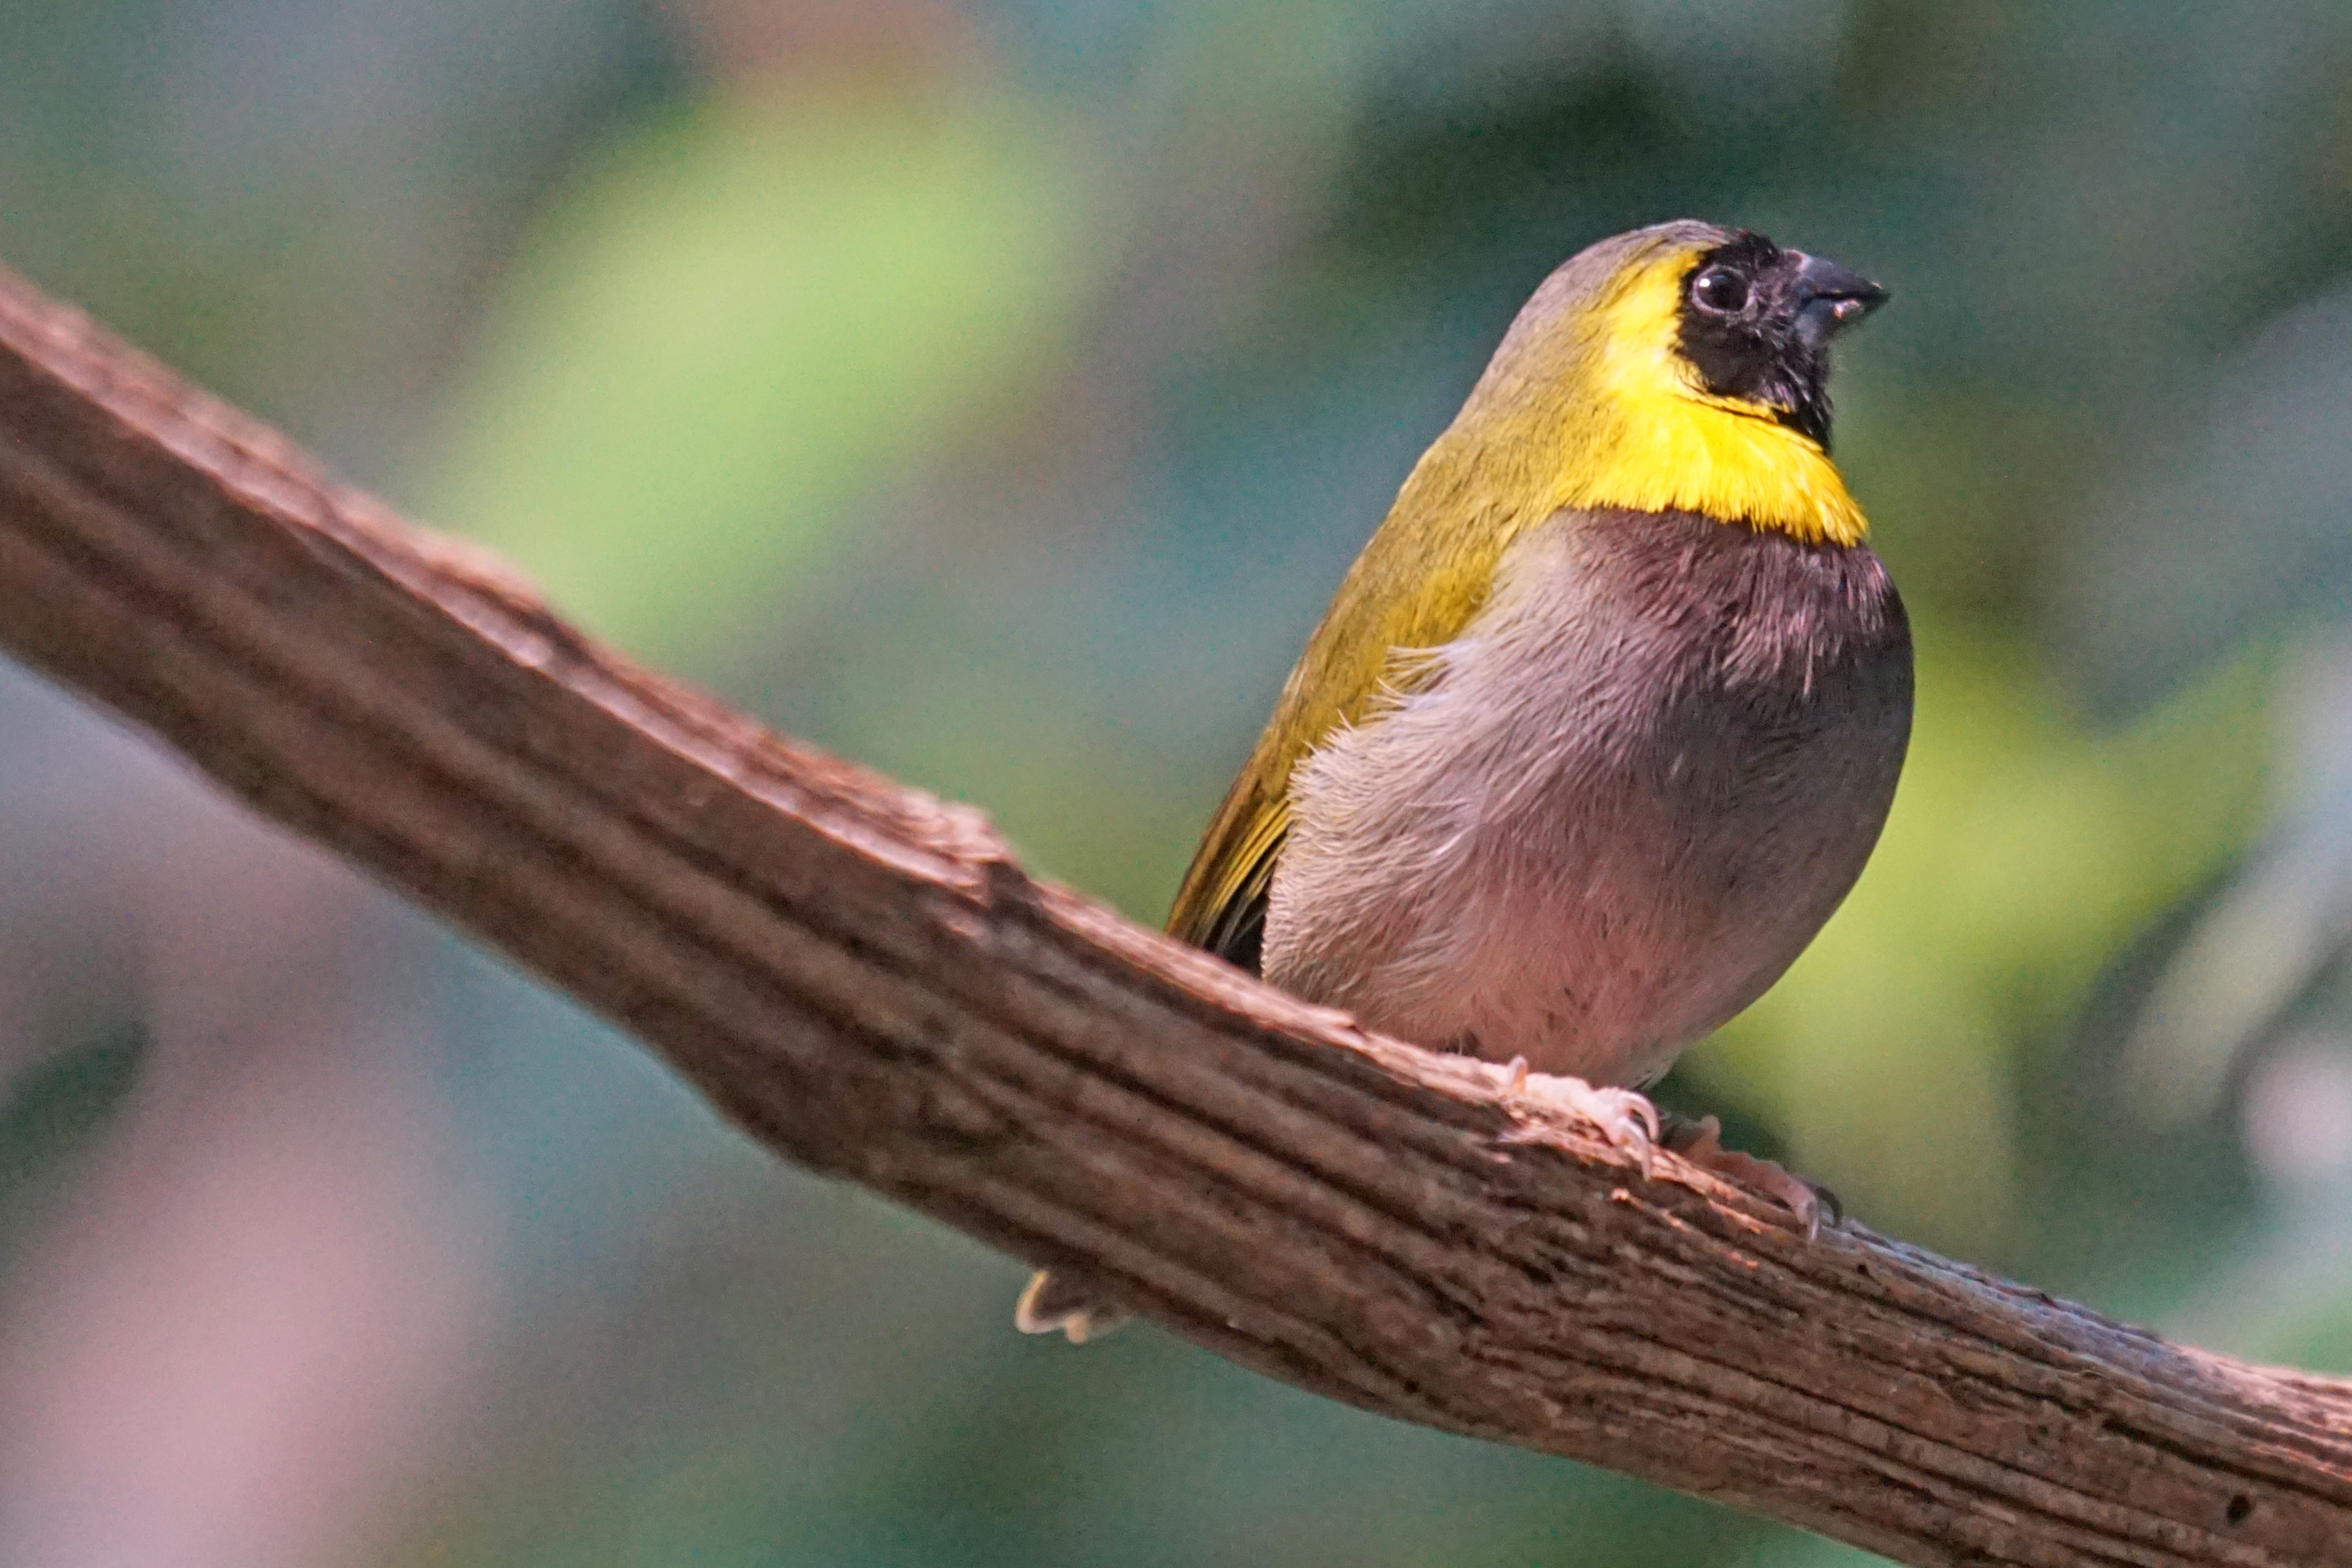
branch, bird, prairie, wildlife, beak, robin, fauna, animals, vertebrate, finch, sparrow bird, old world flycatcher, cuba fink, tiaris canora, perching bird, emberizidae, nightingale